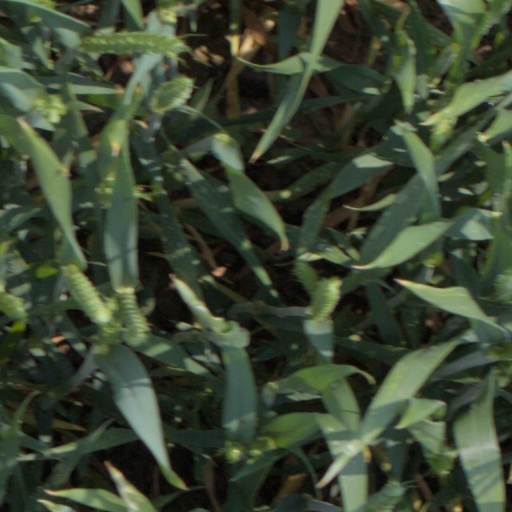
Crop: wheat